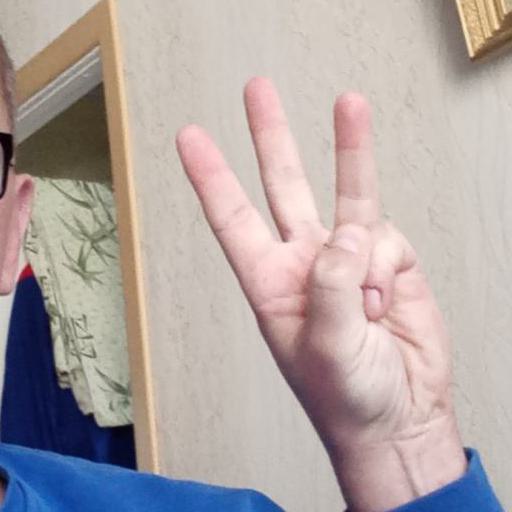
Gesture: three